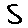
Label: 5